Lichfield Garrick Theatre

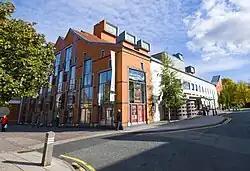

The Lichfield Garrick is a modern, purpose-built theatre in Lichfield, a city in Staffordshire, England.